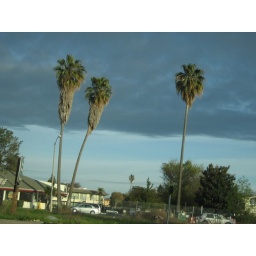
That huge black cloud was just hanging there over half the sky.